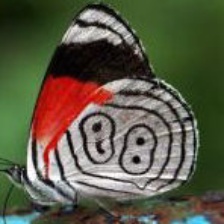
Species: AN 88